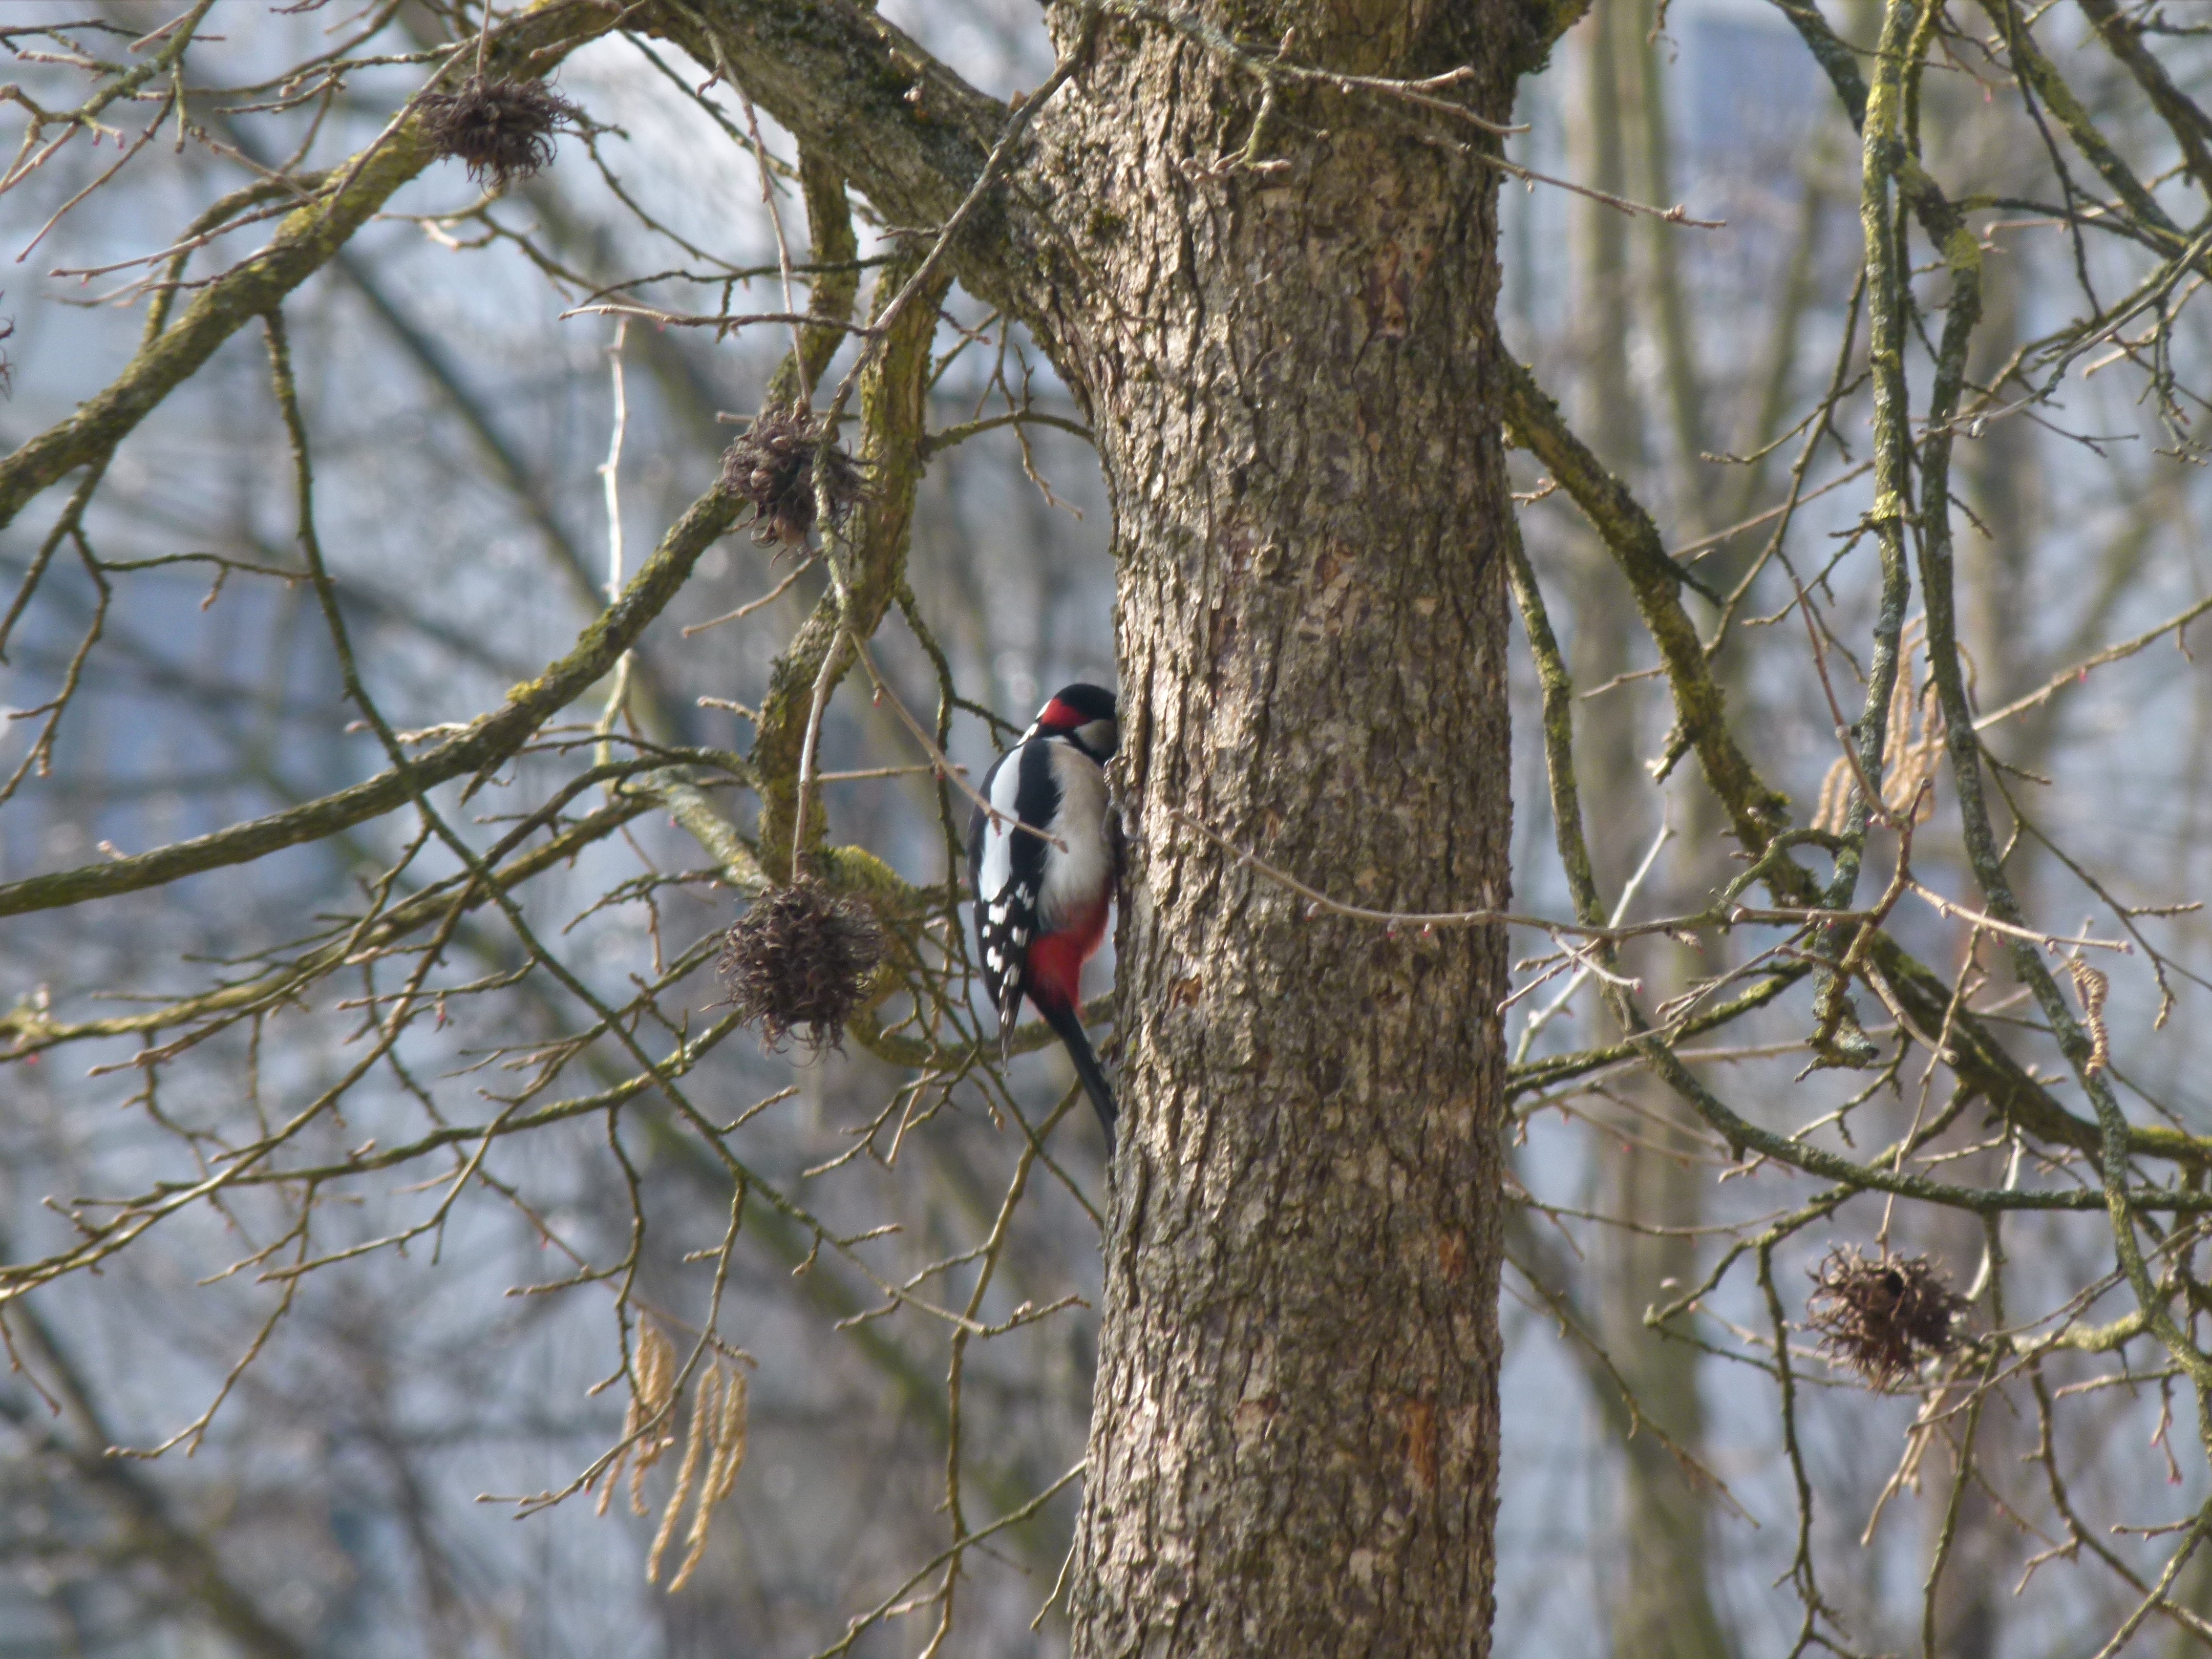
tree, nature, branch, winter, bird, bark, wildlife, spring, fauna, woodpecker, great spotted woodpecker, perching bird, piciformes